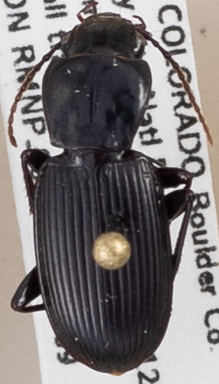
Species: Pterostichus protractus
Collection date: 2019-07-09
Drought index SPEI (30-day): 0.8
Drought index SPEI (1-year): -0.39
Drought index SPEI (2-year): -0.71